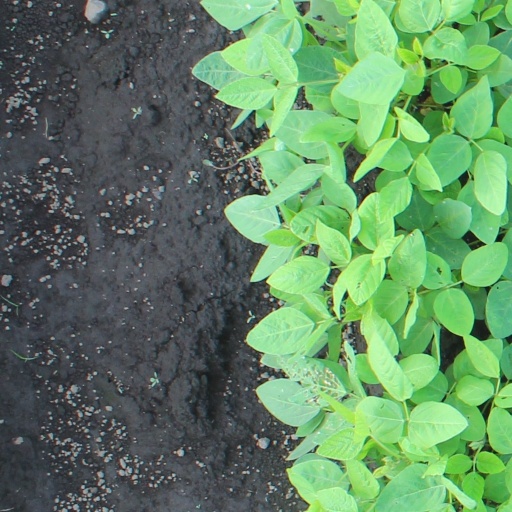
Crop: soybean